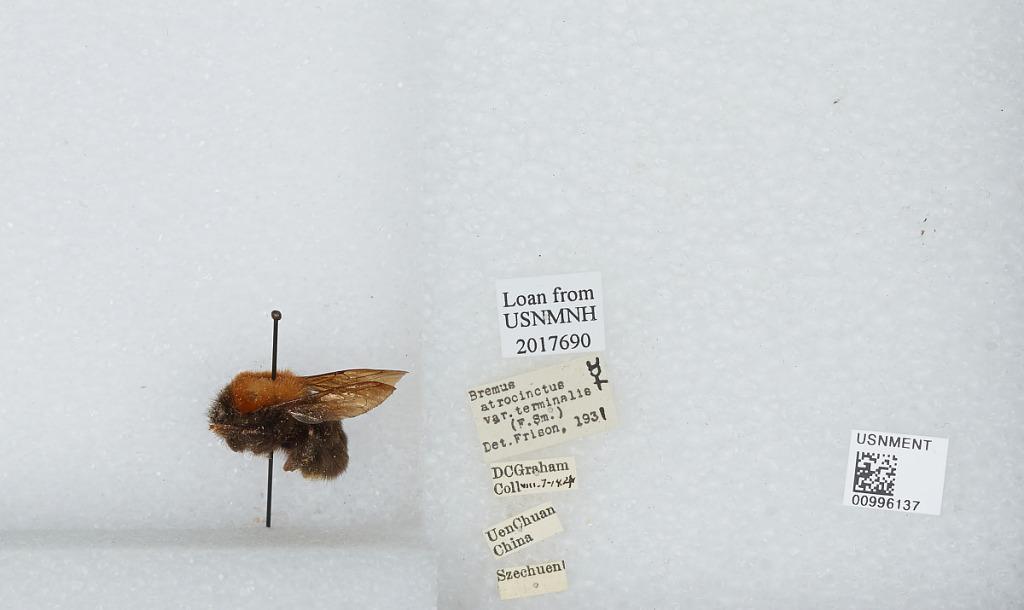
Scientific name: Bombus (Festivobombus) festivus Smith
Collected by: D. Graham
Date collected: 1924-8-7
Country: China
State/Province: Sichuan
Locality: Uen Chuan
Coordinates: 31.4839, 103.588
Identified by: Frison